Epidemiology of suicide

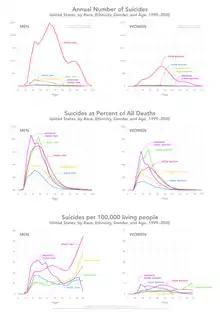
U.S. Suicides by age, gender, and racial or ethnic group, 1999–2005. Data from the CDC. Racial and ethnic groups defined by the U.S. Office of Management and Budget.

In the United States, males are four times more likely to die by suicide than females, although more women than men report suicide attempts and self-harm with suicidal intentions. Male suicide rates are far higher than females in all age groups (the ratio varies from 3:1 to 10:1). In other western countries, males are also much more likely to die by suicide than females (usually by a factor of 3–4:1). It was the 8th leading cause of death for males, and 19th leading cause of death for females.